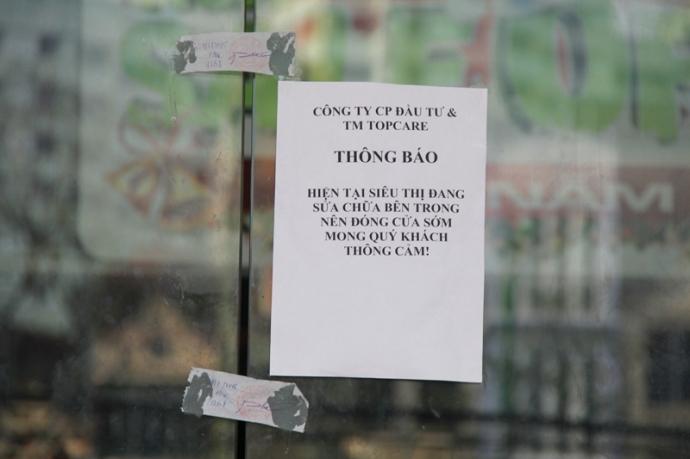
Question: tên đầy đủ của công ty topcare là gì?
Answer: tên đầy đủ của công ty topcare là công ty cp đầu tư & tm topcare